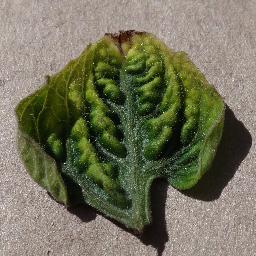
Label: Tomato___Tomato_Yellow_Leaf_Curl_Virus